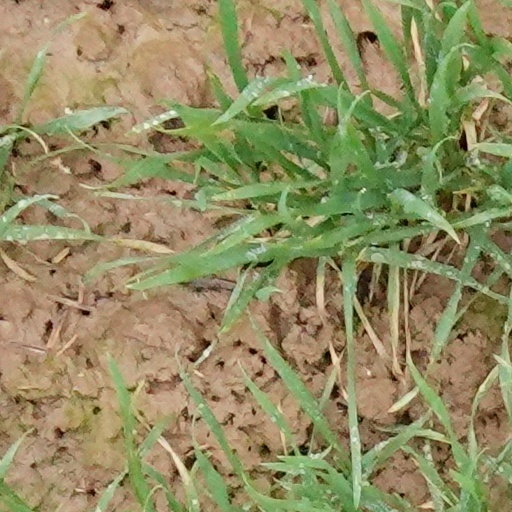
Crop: wheat